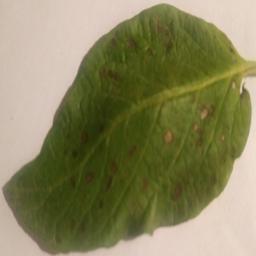
Etiqueta: Tizon_Temprano